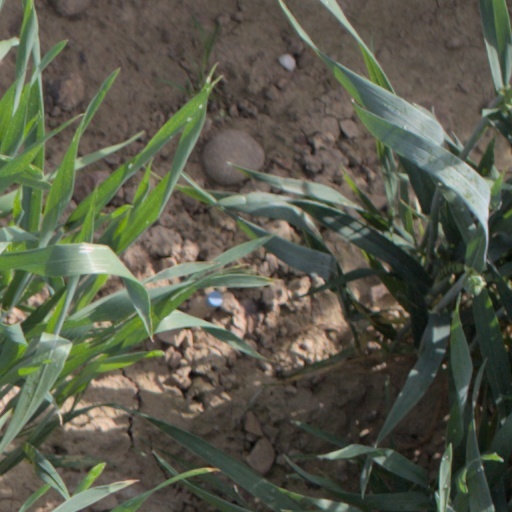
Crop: wheat